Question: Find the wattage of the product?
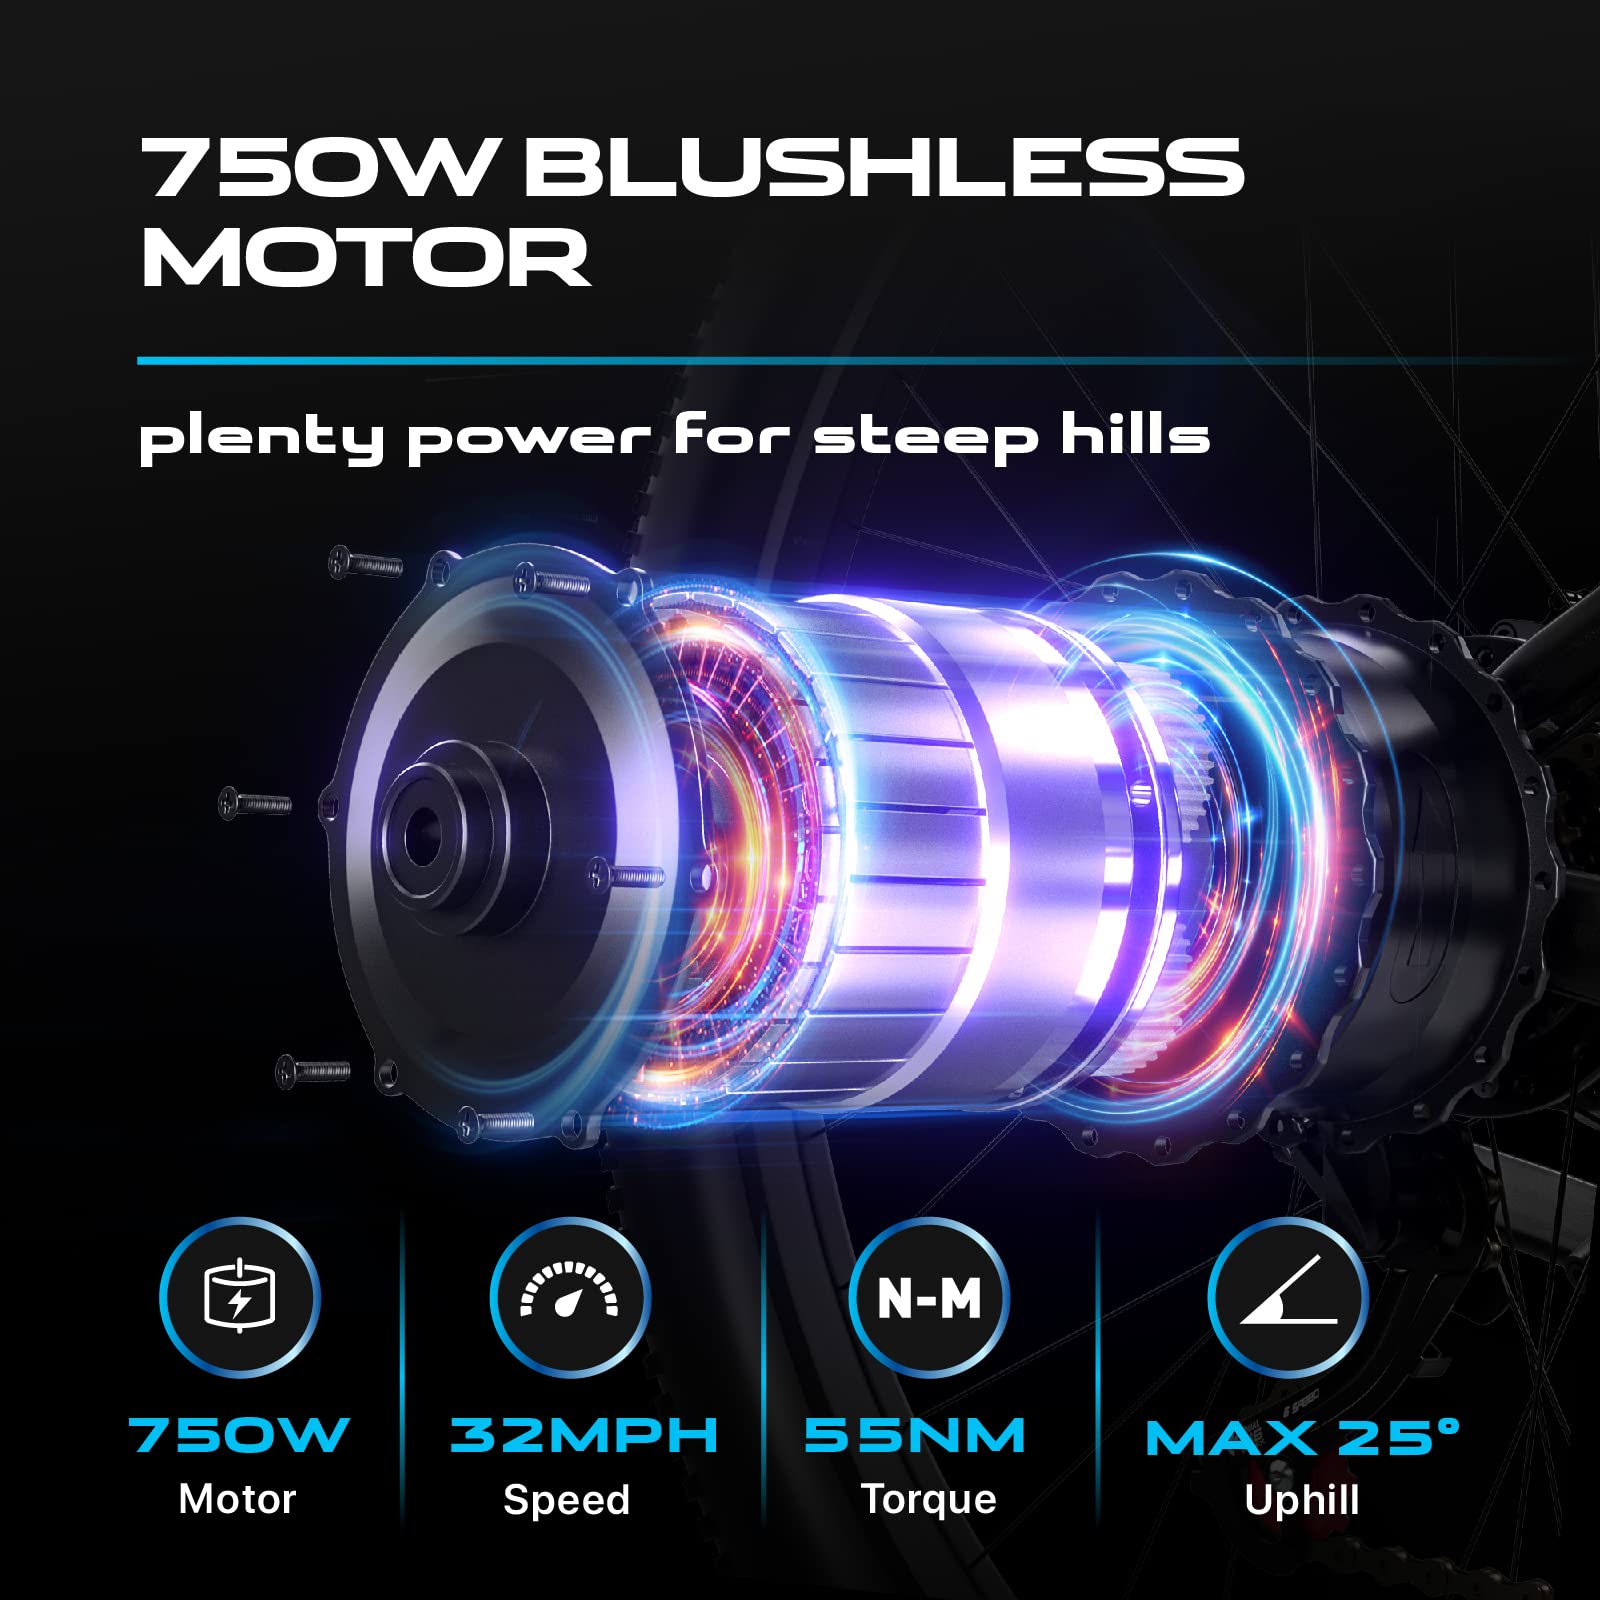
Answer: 750.0 watt